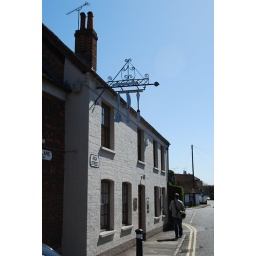
Not a cloud - or a plane - in the sky